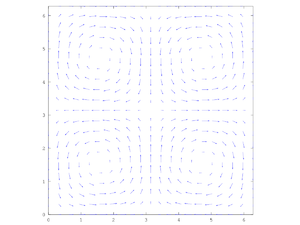
En mécanique des fluides le tourbillon de Taylor-Green est une solution analytique périodique des équations de Navier-Stokes en incompressible et en deux dimensions d'espace. Il décrit un ensemble de tourbillons qui s'amortissent avec le temps. Il a été décrit par Geoffrey Ingram Taylor et Albert Edward Green et est utilisé comme benchmark pour les méthodes numériques et comme conditions initiales pour l'étude des problèmes de transition vers la turbulence.